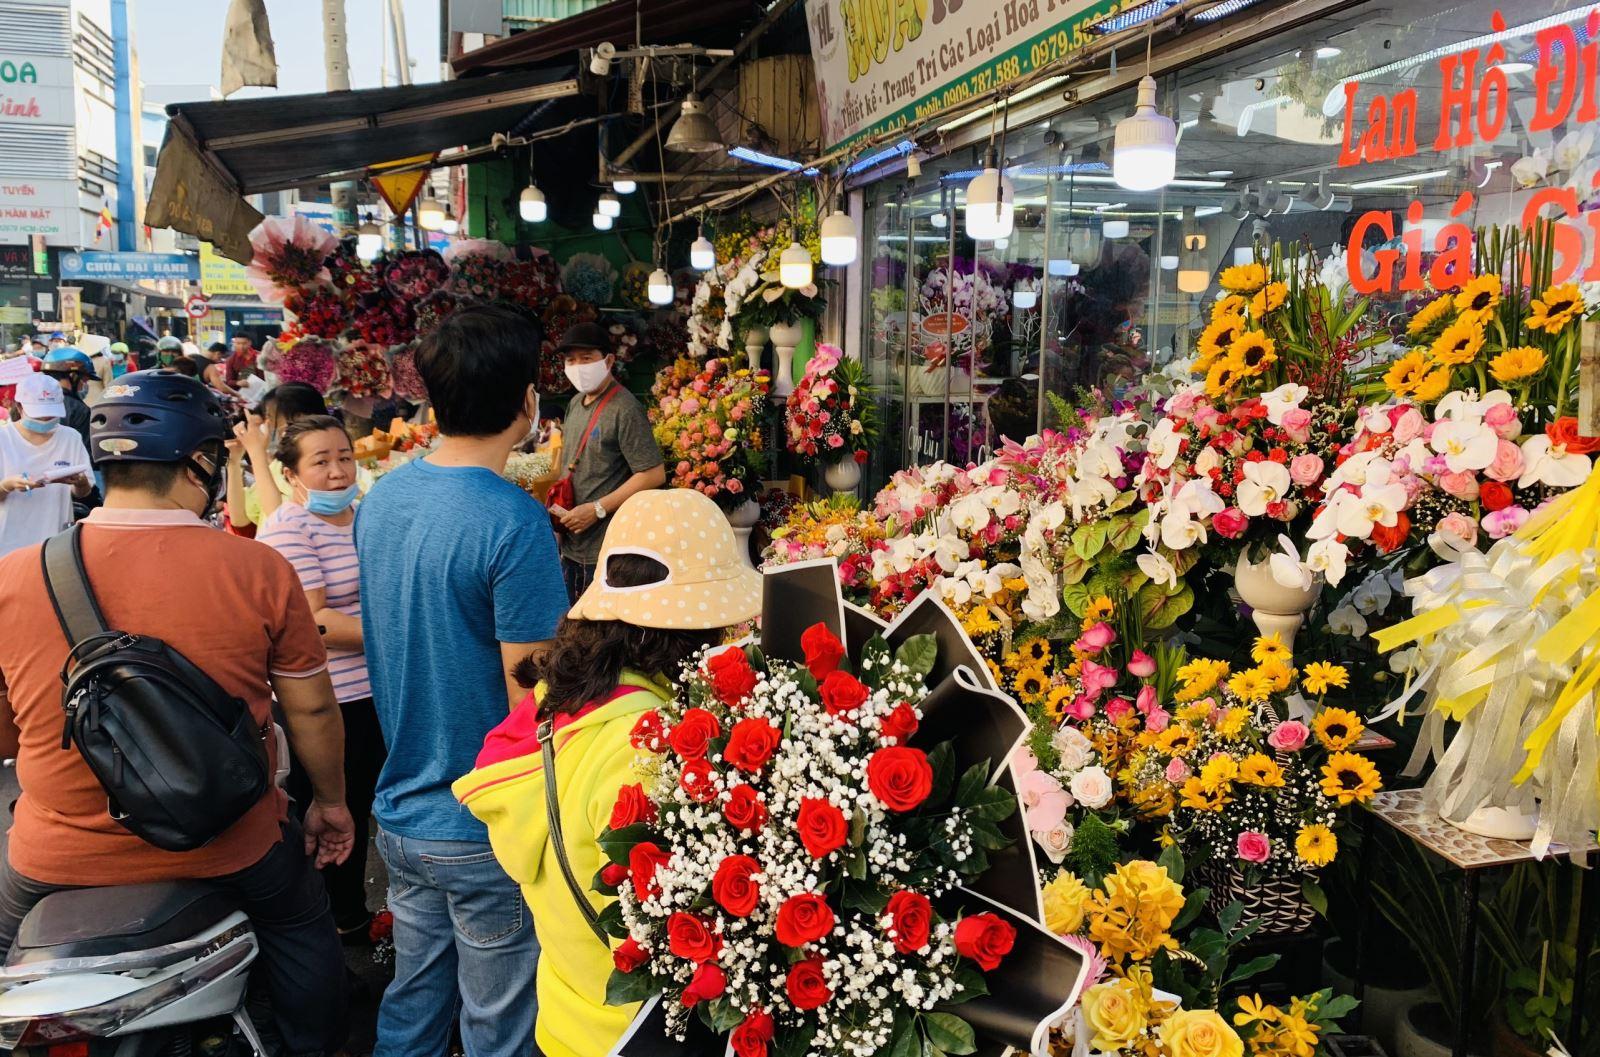
các cửa hàng ở bên đường thì bày bán những loại hoa